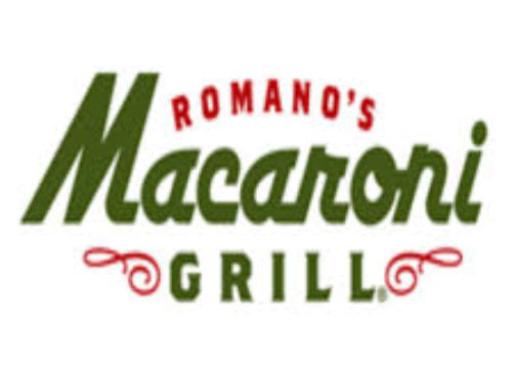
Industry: Food